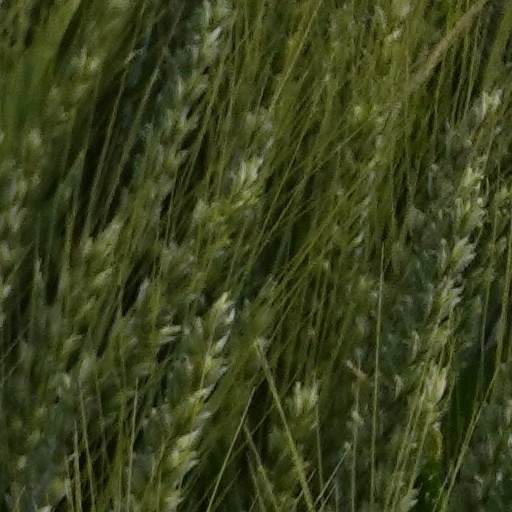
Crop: wheat